Takasaki Shinden Station

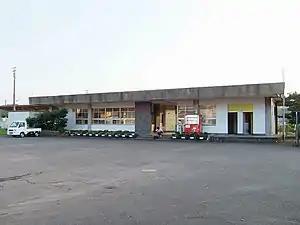
Takasaki Shinden Station in 2006

is a passenger railway station located in the city of Miyakonojō, Miyazaki Prefecture, Japan. It is operated by JR Kyushu.